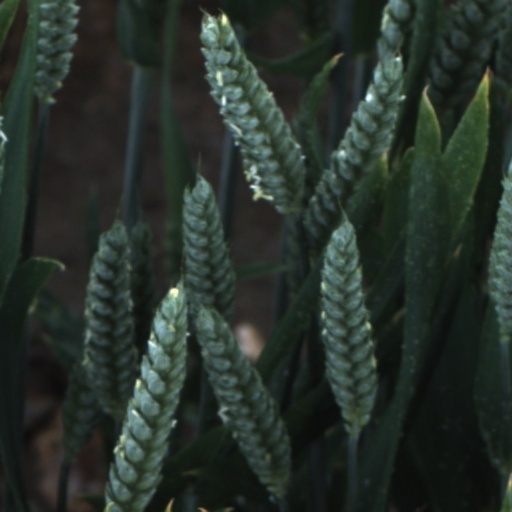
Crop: wheat